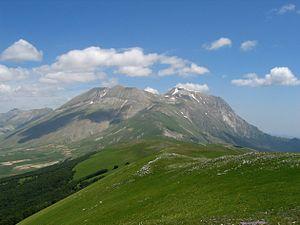
Les Marches sont une région d'Italie centrale dont le siège se situe dans la Ville portuaire d'Ancône, et qui compte 1,528 210 millions d'habitants sur 9 401,38 km² au 30 avril 2018.
Cet article recense les parcs nationaux d'Italie.